List of Liberty ships (R)

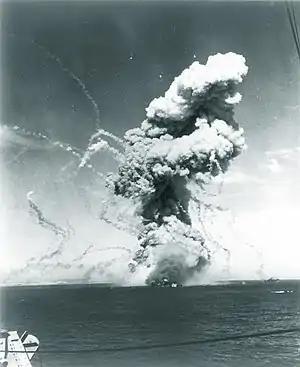
The explosion of "Robert Rowan", 11 July 1943.

was built by North Carolina Shipbuilding Company. Her keel was laid on 5 March 1943. She was launched on 6 April and delivered on 13 April. Built for the WSA, she was operated under the management of Isthmian Steamship Company. She was bombed, shelled and damaged off Gela, Sicily on 11 July 1943. She caught fire, exploded and sank. Her wreck was sold in February 1948 and scrapped.